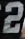
Number: 2